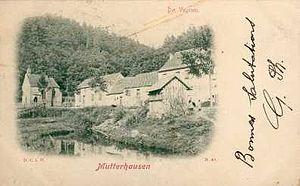
Mouterhouse est une commune française du département de la Moselle en région Grand Est.